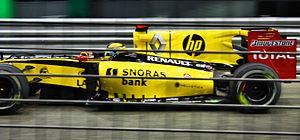
Le Grand Prix automobile de Singapour 2010, disputé sur le Circuit urbain de Singapour le 26 septembre 2010, est la troisième édition du Grand Prix, la 835ᵉ course du championnat du monde de Formule 1 courue depuis 1950 et la quinzième manche du championnat 2010. Elle est remportée par Fernando Alonso sur Ferrari, devant les Red Bull Racing de Sebastian Vettel et Mark Webber.
Le championnat du monde de Formule 1 2010, la 61ᵉ édition du championnat du monde des pilotes, est remporté par Sebastian Vettel chez les pilotes et par Red Bull Racing chez les constructeurs. Deux modifications importantes sont introduites : d'une part, les ravitaillements en carburant étant interdits, les pilotes doivent embarquer suffisamment d'essence pour la durée d'une course ; d'autre part, le barème de points est modifié : les dix premiers marquent désormais et le vainqueur se voit accorder 25 points contre 10 de 2003 à 2009.